History of Equatorial Guinea

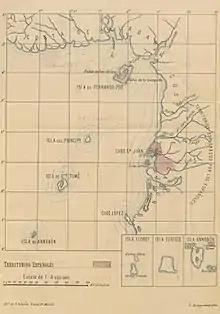
Map of Spanish possessions in the Gulf of Guinea in 1897, before the Treaty of Paris (1900).

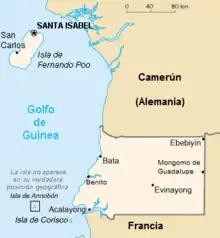
Borders after the agreement of 1900 on the land what would become Spanish Guinea (now Equatorial Guinea).

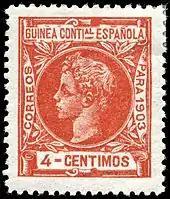
A 1903 stamp of Spanish Guinea

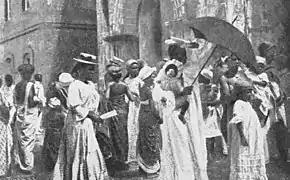
Corisco in 1910.

At the beginning of the 20th century, the plantations of Fernando Po were largely in the hands of a black Creole elite, later known as Fernandinos. The British had settled some 2,000 Sierra Leoneans and freed slaves during their brief control of the island in the early 19th century, and a small trickle of immigration from West Africa and the West Indies continued after the departure of the British. To this core of settlers were added Cubans, Filipinos, Spaniards of various colours deported for political or other crimes, and some assisted settlers. There was also a trickle of immigration from the neighbouring Portuguese islands: escaped slaves and prospective planters. Although a few of the Fernandinos were Catholic and Spanish-speaking, about nine-tenths of them were Protestant and English-speaking on the eve of the First World War, and pidgin English was the lingua franca of the island. The Sierra Leoneans were particularly well placed as planters while labour recruitment on the Windward coast continued, for they kept family and other connections there and could easily arrange labour supplies.